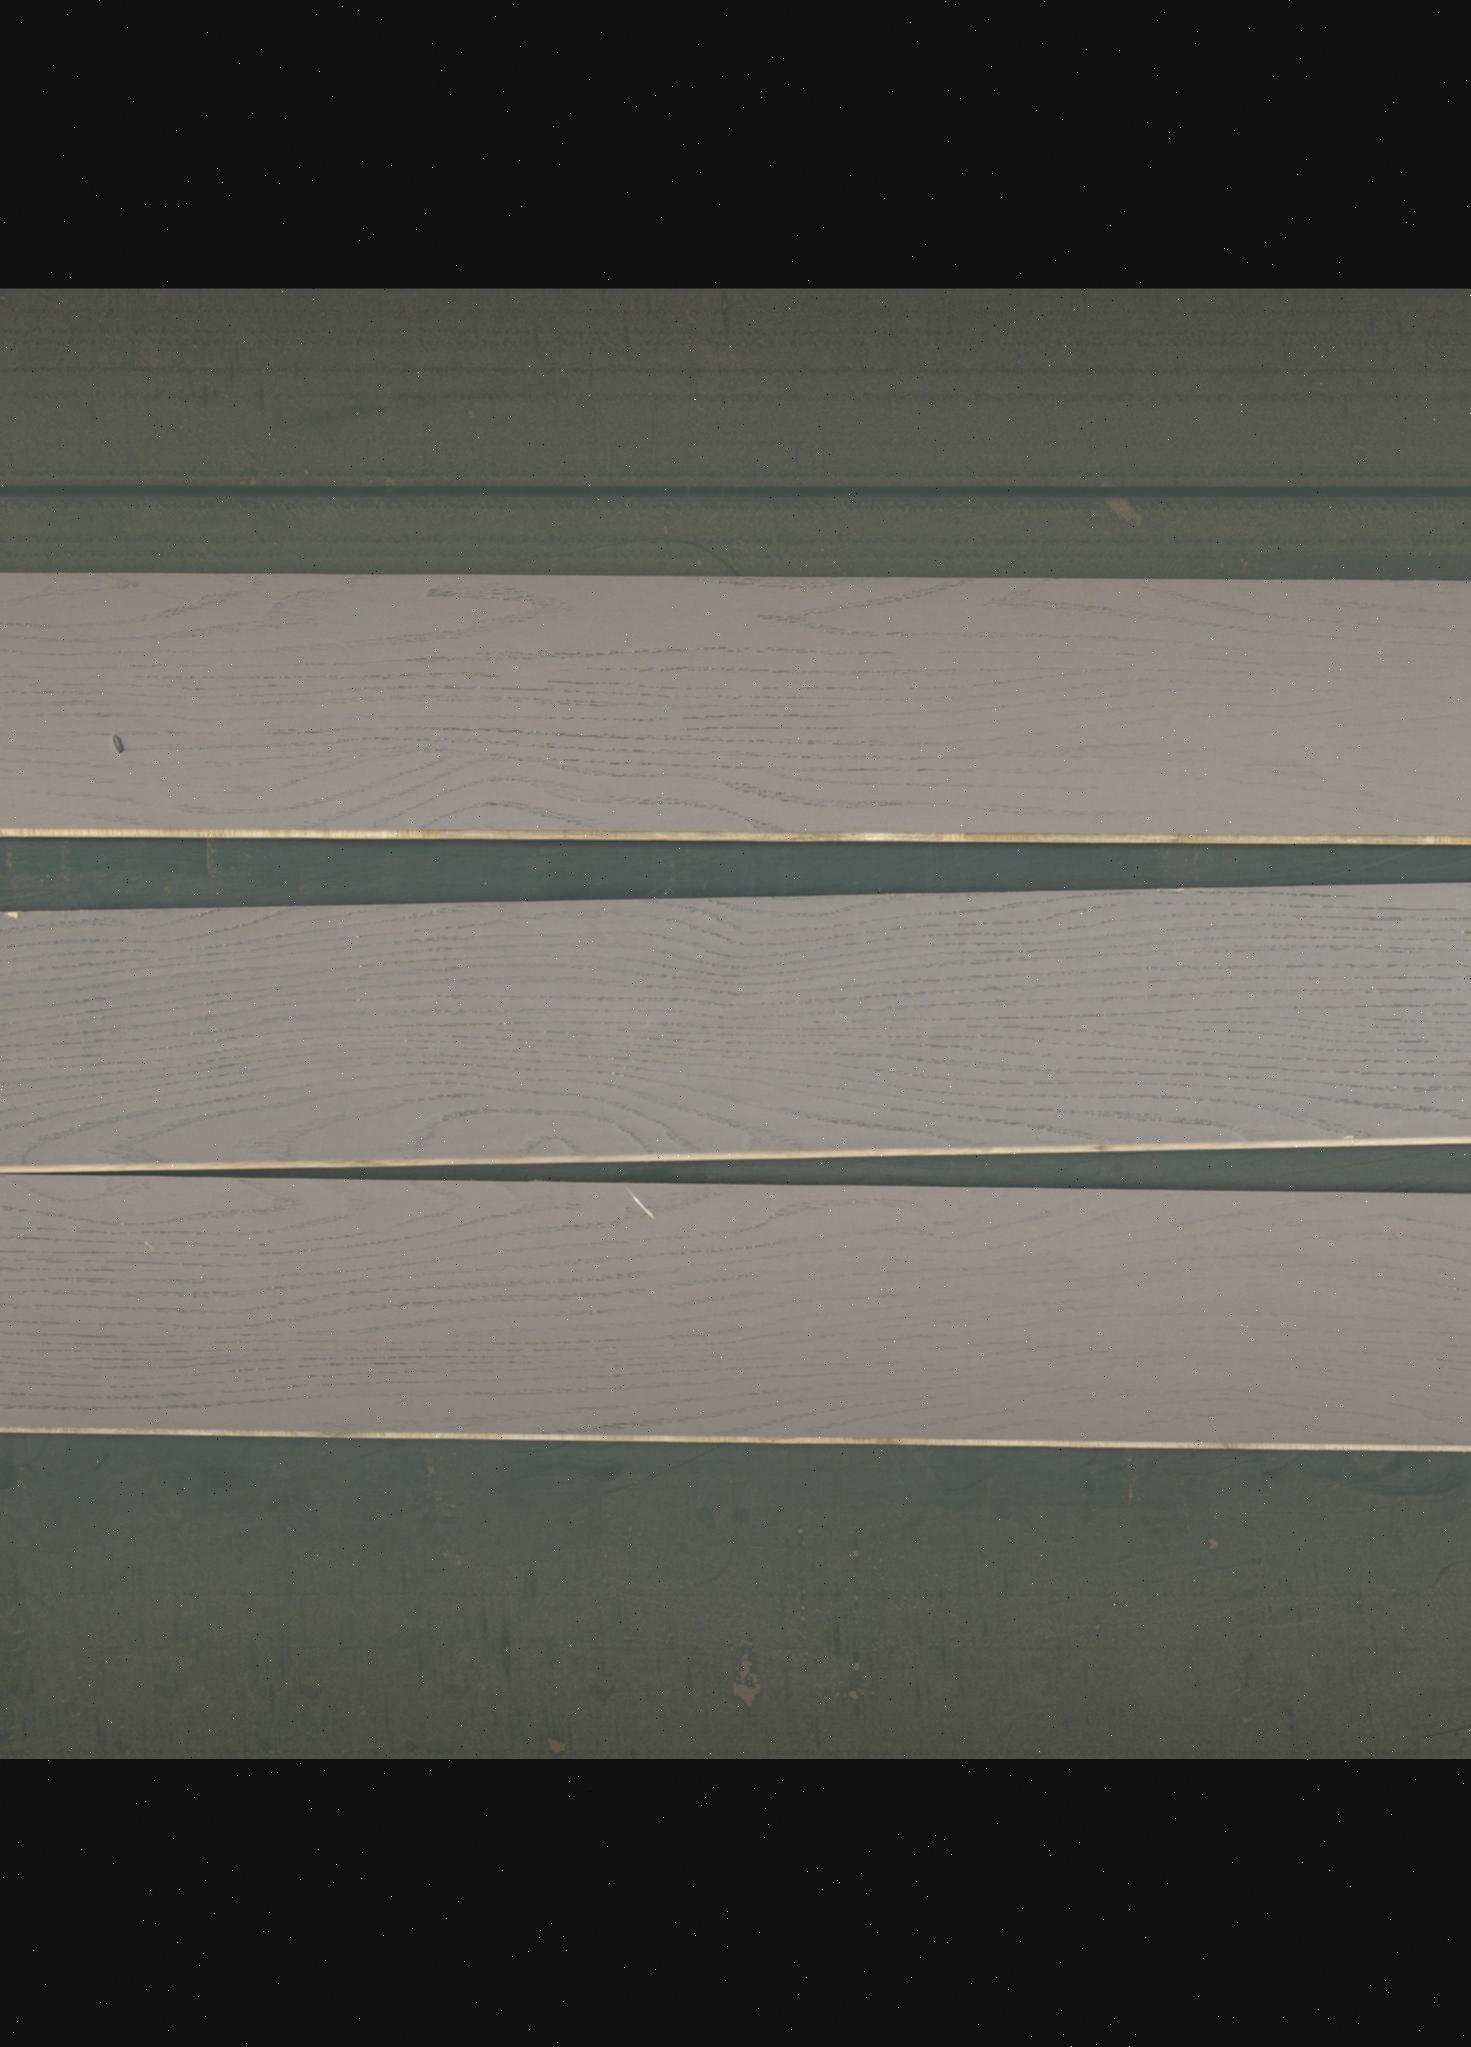
Label: mixers